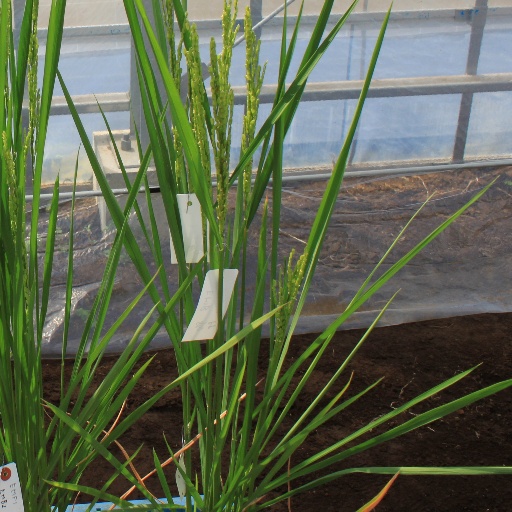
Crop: rice